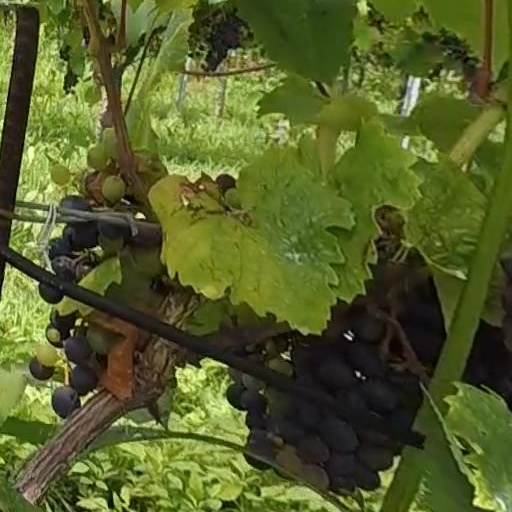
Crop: grape